Český Šternberk Castle

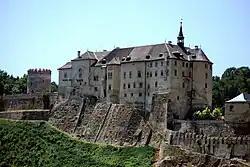
The eastern view of the castle Český Šternberk

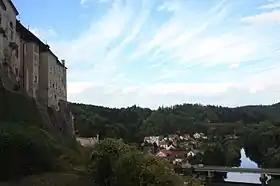
Český Šternberk Castle and Sázava river

Český Šternberk Castle is a castle of the mid-13th century, located on the west side of the river Sázava overlooking the eponymous market town in the Central Bohemian Region of the Czech Republic. It is an early Gothic castle which was constructed, named and still owned by members of the same family. Český Šternberk Castle is today a residence that bears a long historical and architectural heritage and represents an attractive tourist destination open to the public. It is considered one of the best preserved Gothic Bohemian castles.